Spatial embedding

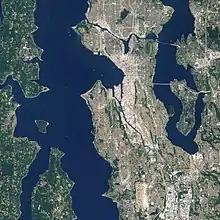

A single point of interest (POI) can be assigned multiple features that can be used in machine learning. These could be demographic, transportation, meteorological, or economic data, for example. When embedding single points, it is common to consider the entire set of available points as nodes in a graph.